Larry Smith (running back)

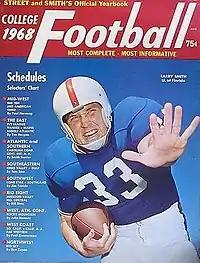
Smith on 1968 cover of "Street & Smith"

William Lawrence Smith (born September 2, 1947) is an American former professional football player who was a running back for six seasons in the National Football League (NFL) during the 1960s and 1970s. Smith played college football for the Florida Gators, earning All-American honors. He was a first-round pick in the 1969 NFL/AFL draft, and played professionally for the Los Angeles Rams and Washington Redskins of the NFL.